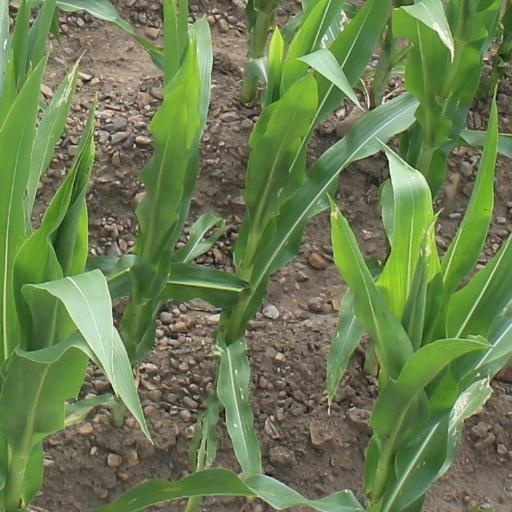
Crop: maize; corn